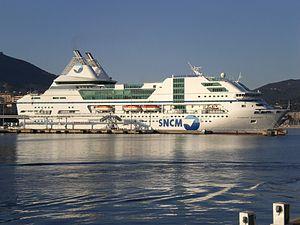
Le Rhapsody est un cruise-ferry de la compagnie italienne Grandi Navi Veloci. Construit entre 1995 et 1996 par les Chantiers de l'Atlantique pour la Société nationale maritime Corse Méditerranée, il portait à l'origine le nom de Napoléon Bonaparte. Mis en service en avril 1996 sur les lignes de la continuité territoriale entre le continent français et la Corse, il est alors le plus grand car-ferry sous pavillon français. Victime d'une importante avarie au mois d'octobre 2012 alors qu'il était désarmé à Marseille, le navire est immobilisé pendant près de deux ans. Finalement vendu au groupe MSC en 2014, il est rebaptisé Rhapsody et intègre la flotte de la compagnie GNV. Tout d'abord exploité entre l'Italie et l'Albanie durant les saisons 2015 et 2016, il est ensuite affecté aux lignes saisonnières entre l'Italie continentale et la Sardaigne à partir de 2017.